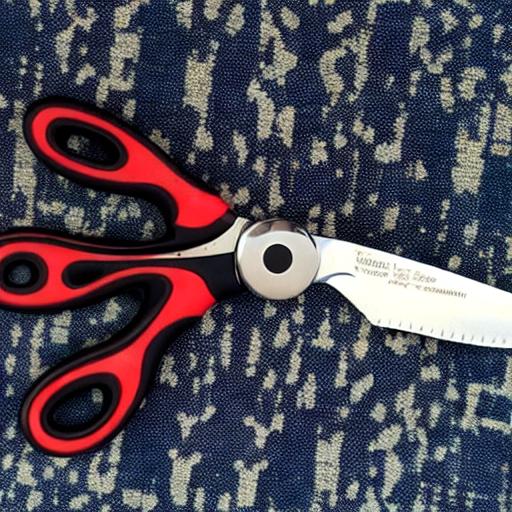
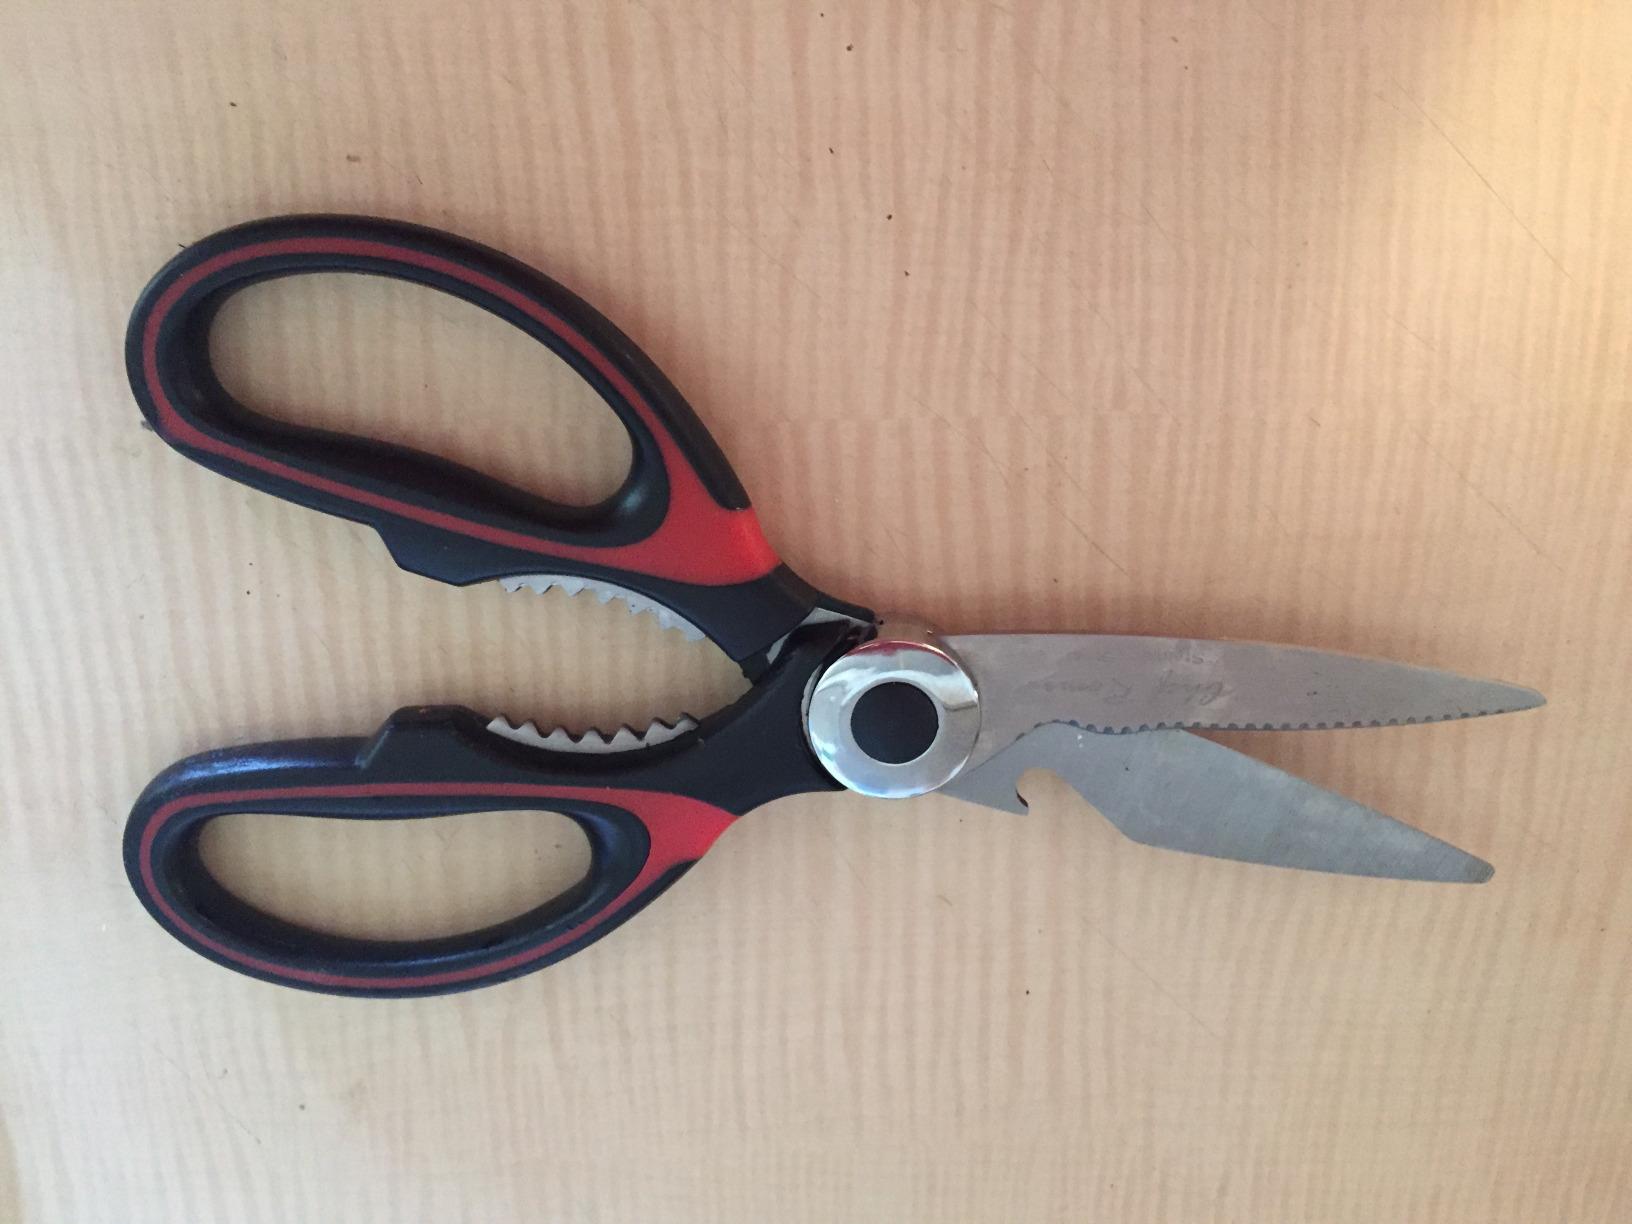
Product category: items_knife
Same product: no